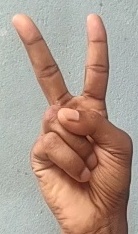
ASL sign: 2